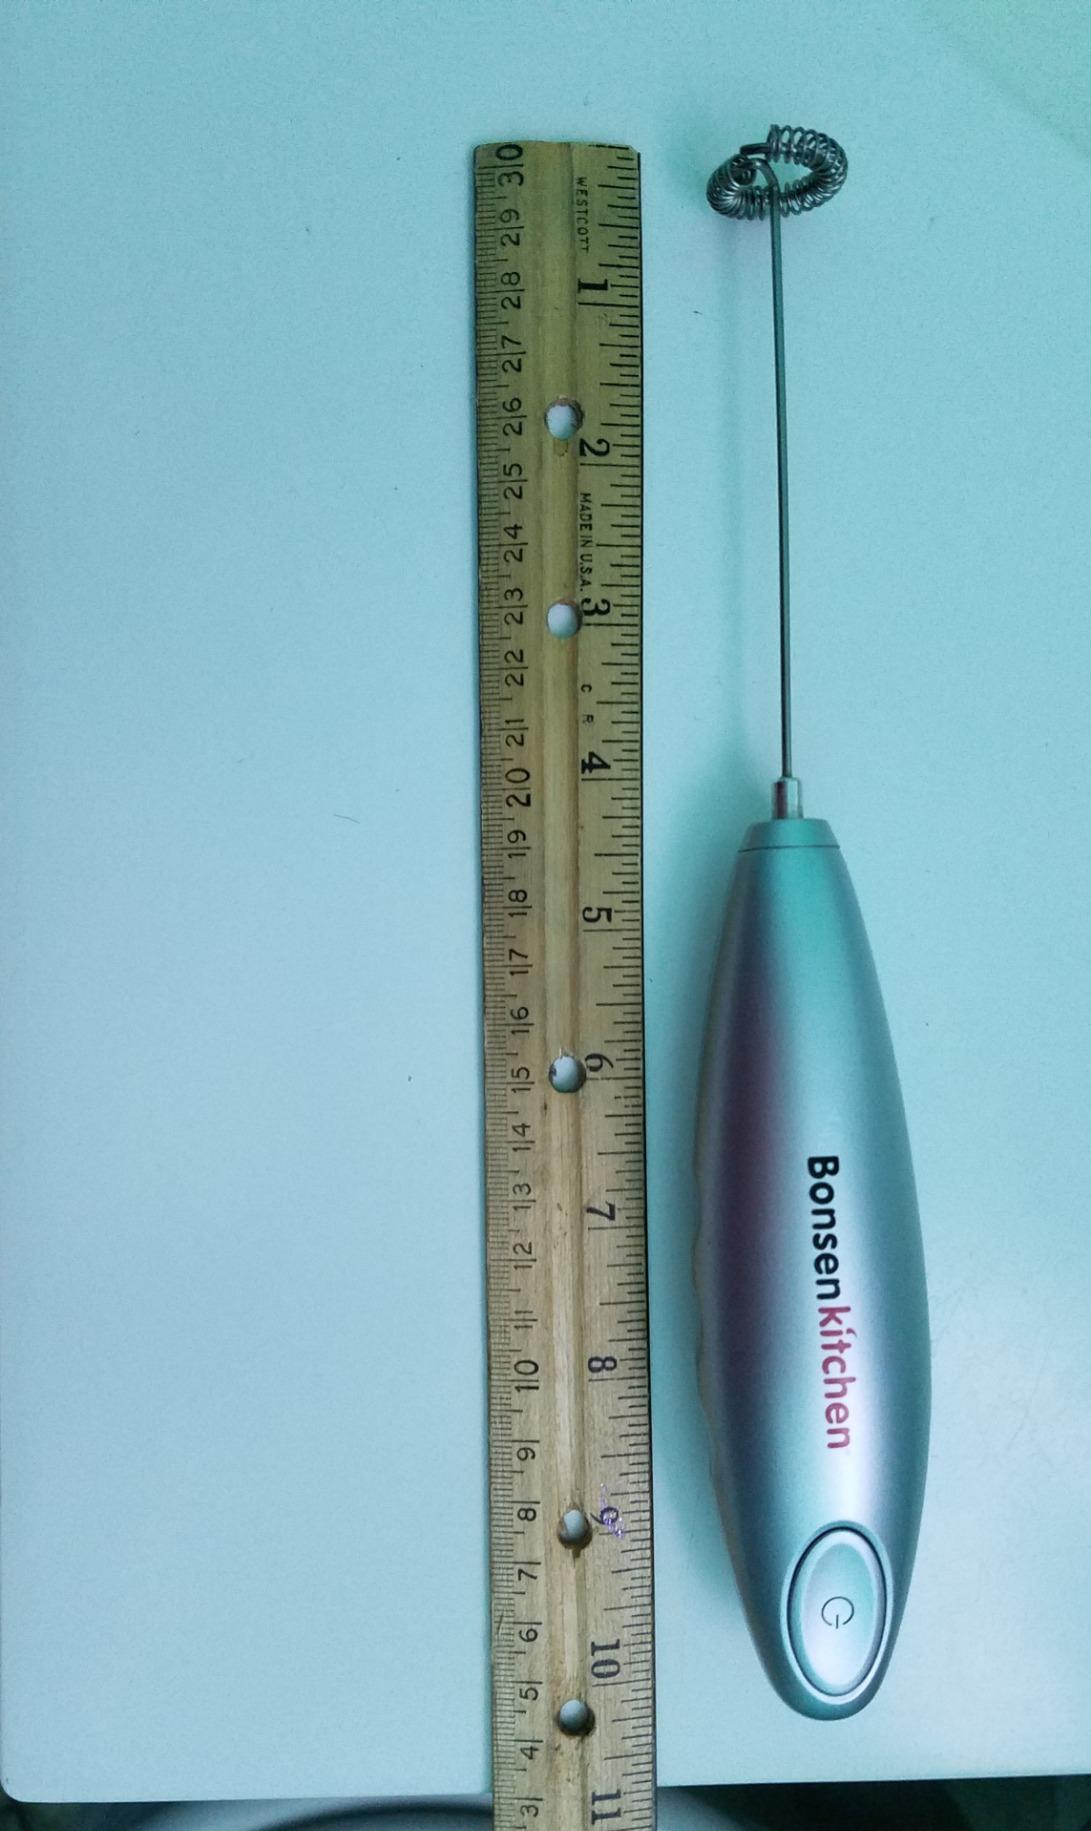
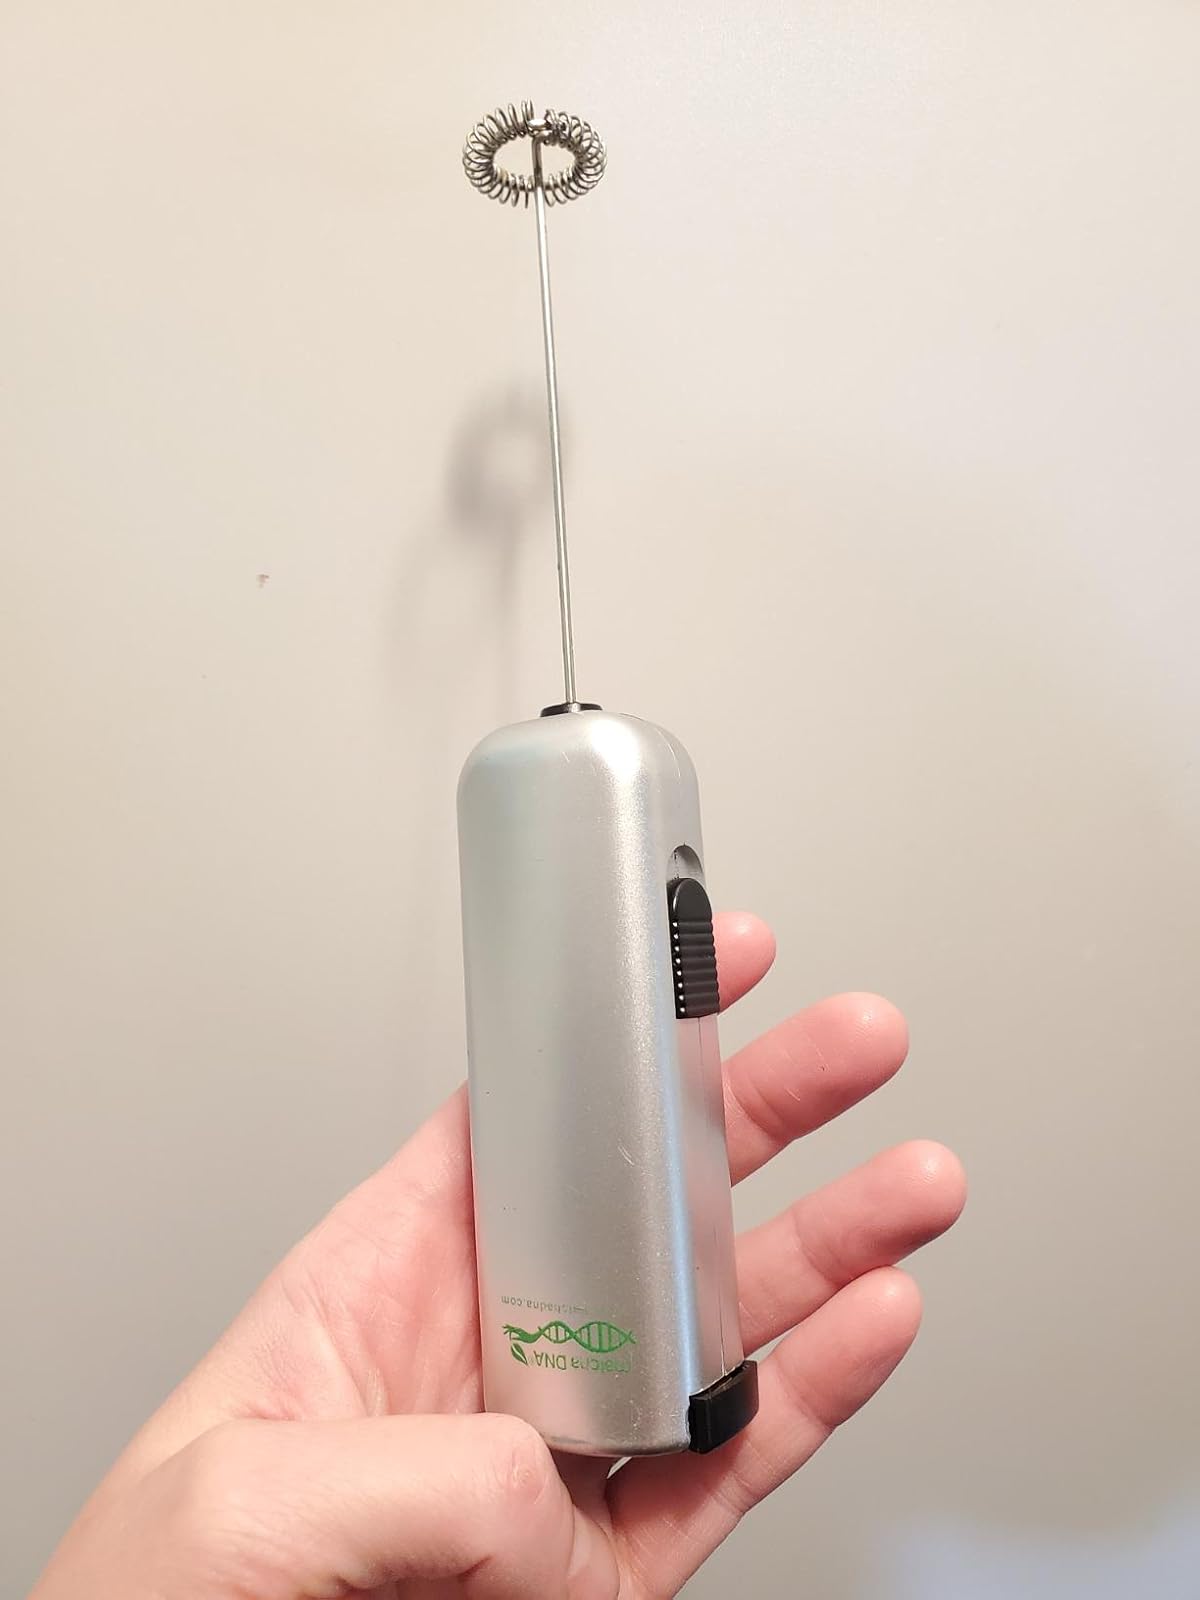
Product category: items_mixer
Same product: no